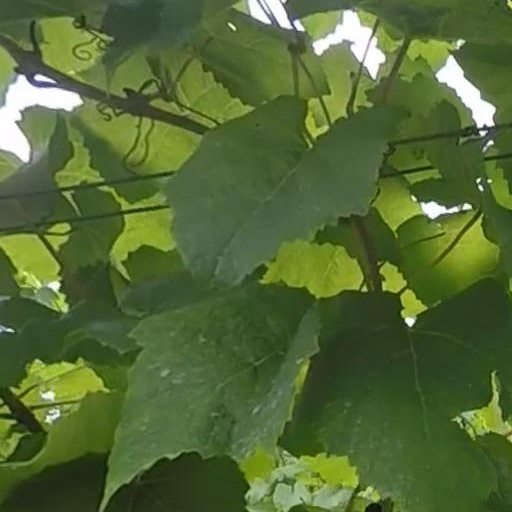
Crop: grape